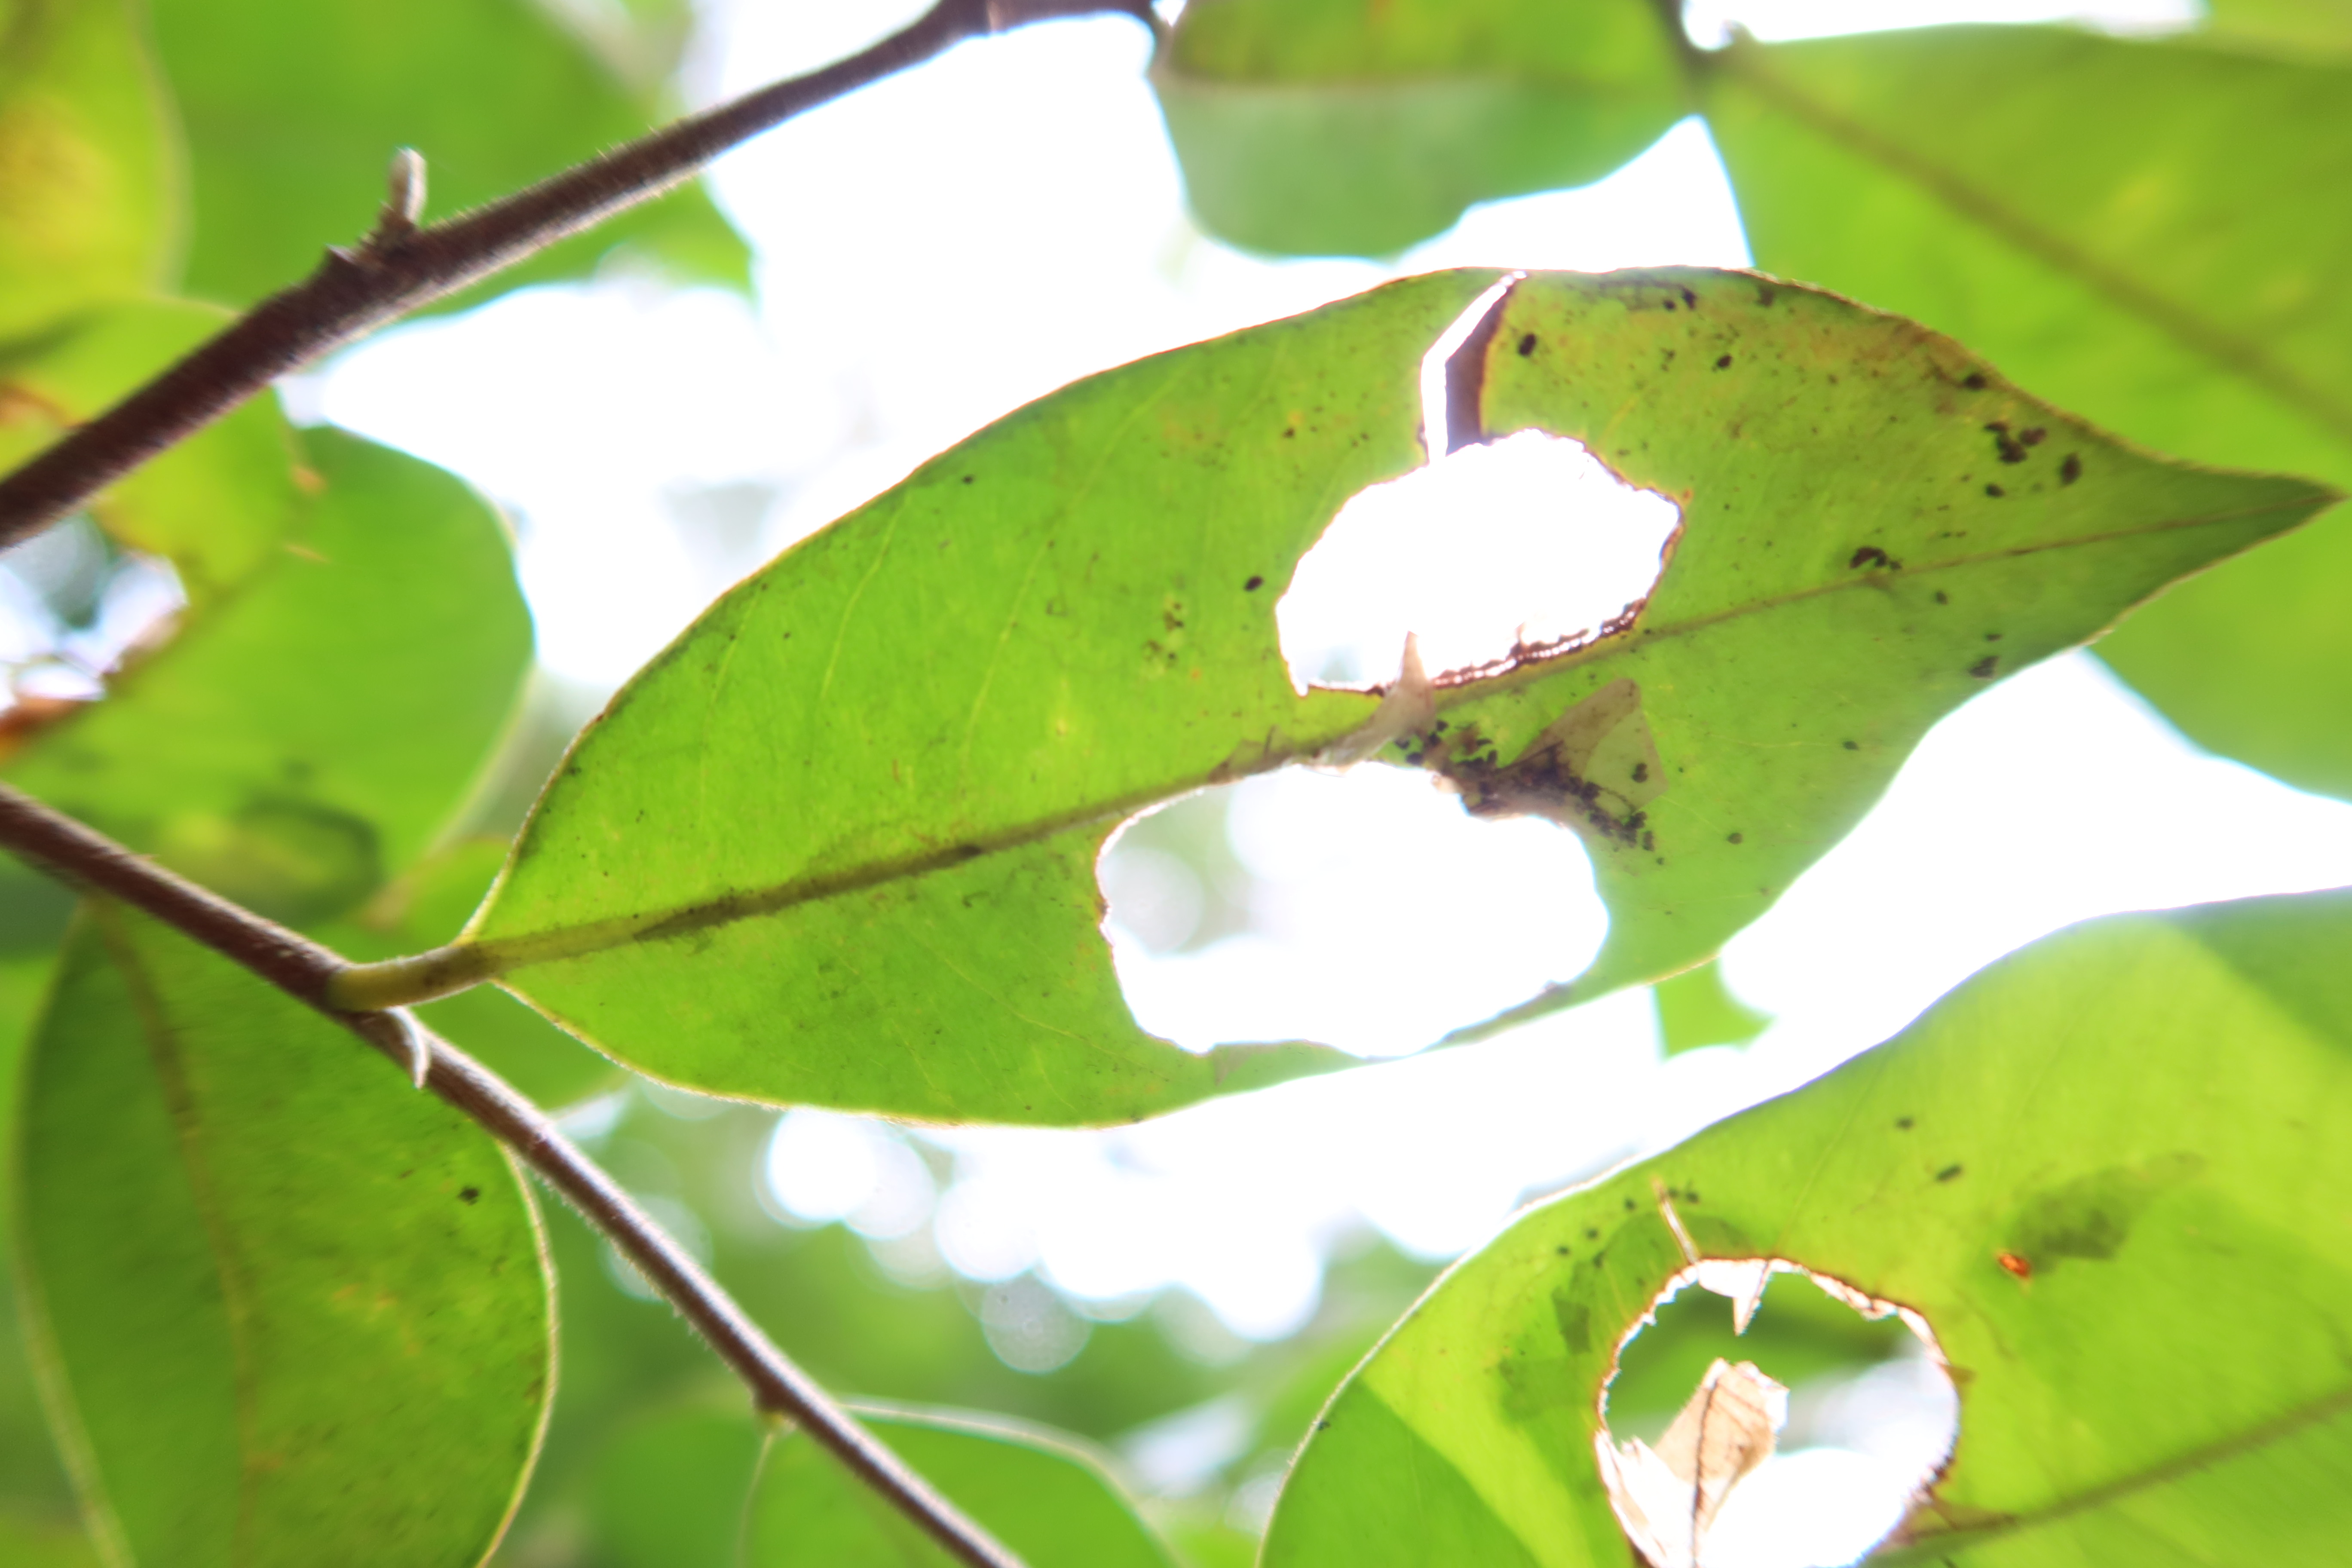
Label: Brown clumps